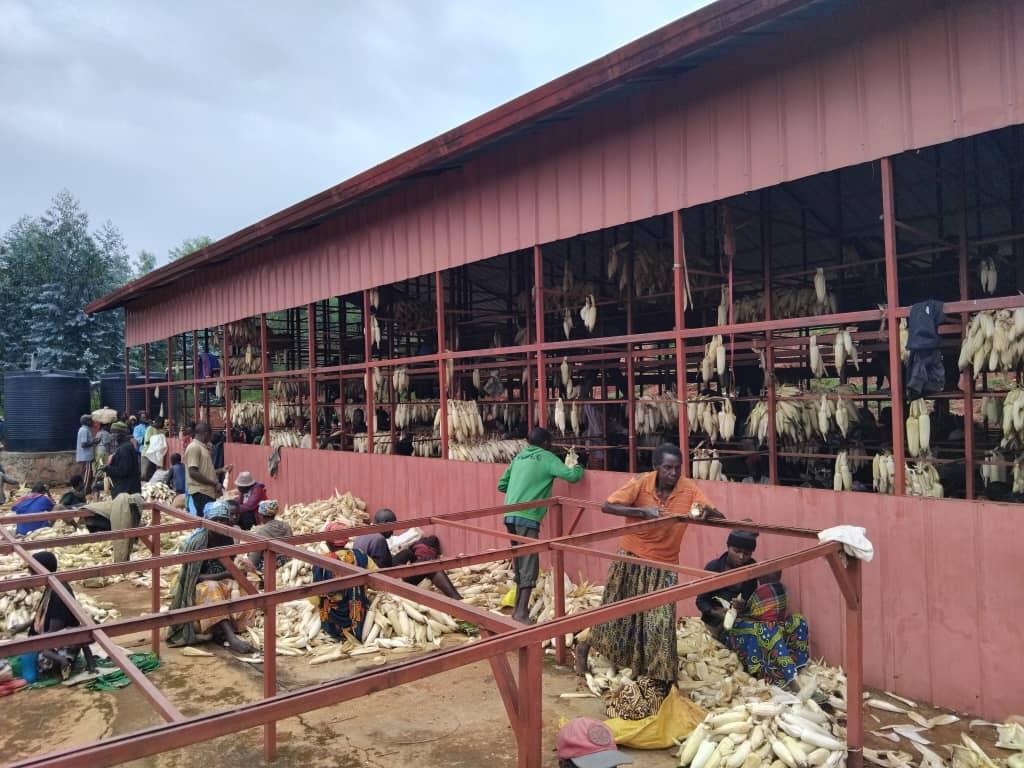
Wakulima wanachangamka kupukuchua mahindi yaliyohifadhiwa vizuri ndani ya gari. Wanayachambua na kuyaandaa kwa uangalifu kabla ya kuyapeleka sokoni kuuzwa, ili kusaidia uchumi wa familia, kuongeza kipato na kuimarisha usalama wa chakula na biashara ya mazao.